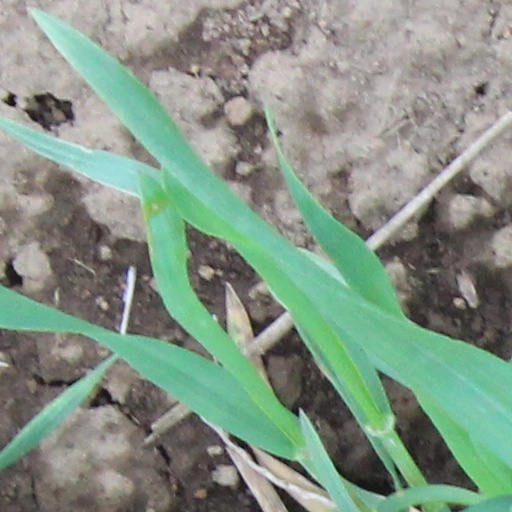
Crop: wheat